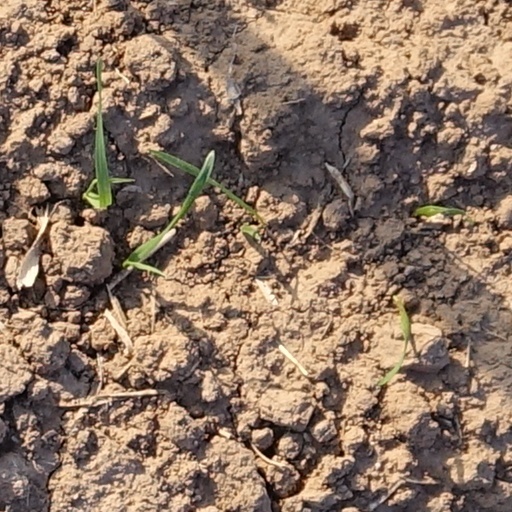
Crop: wheat